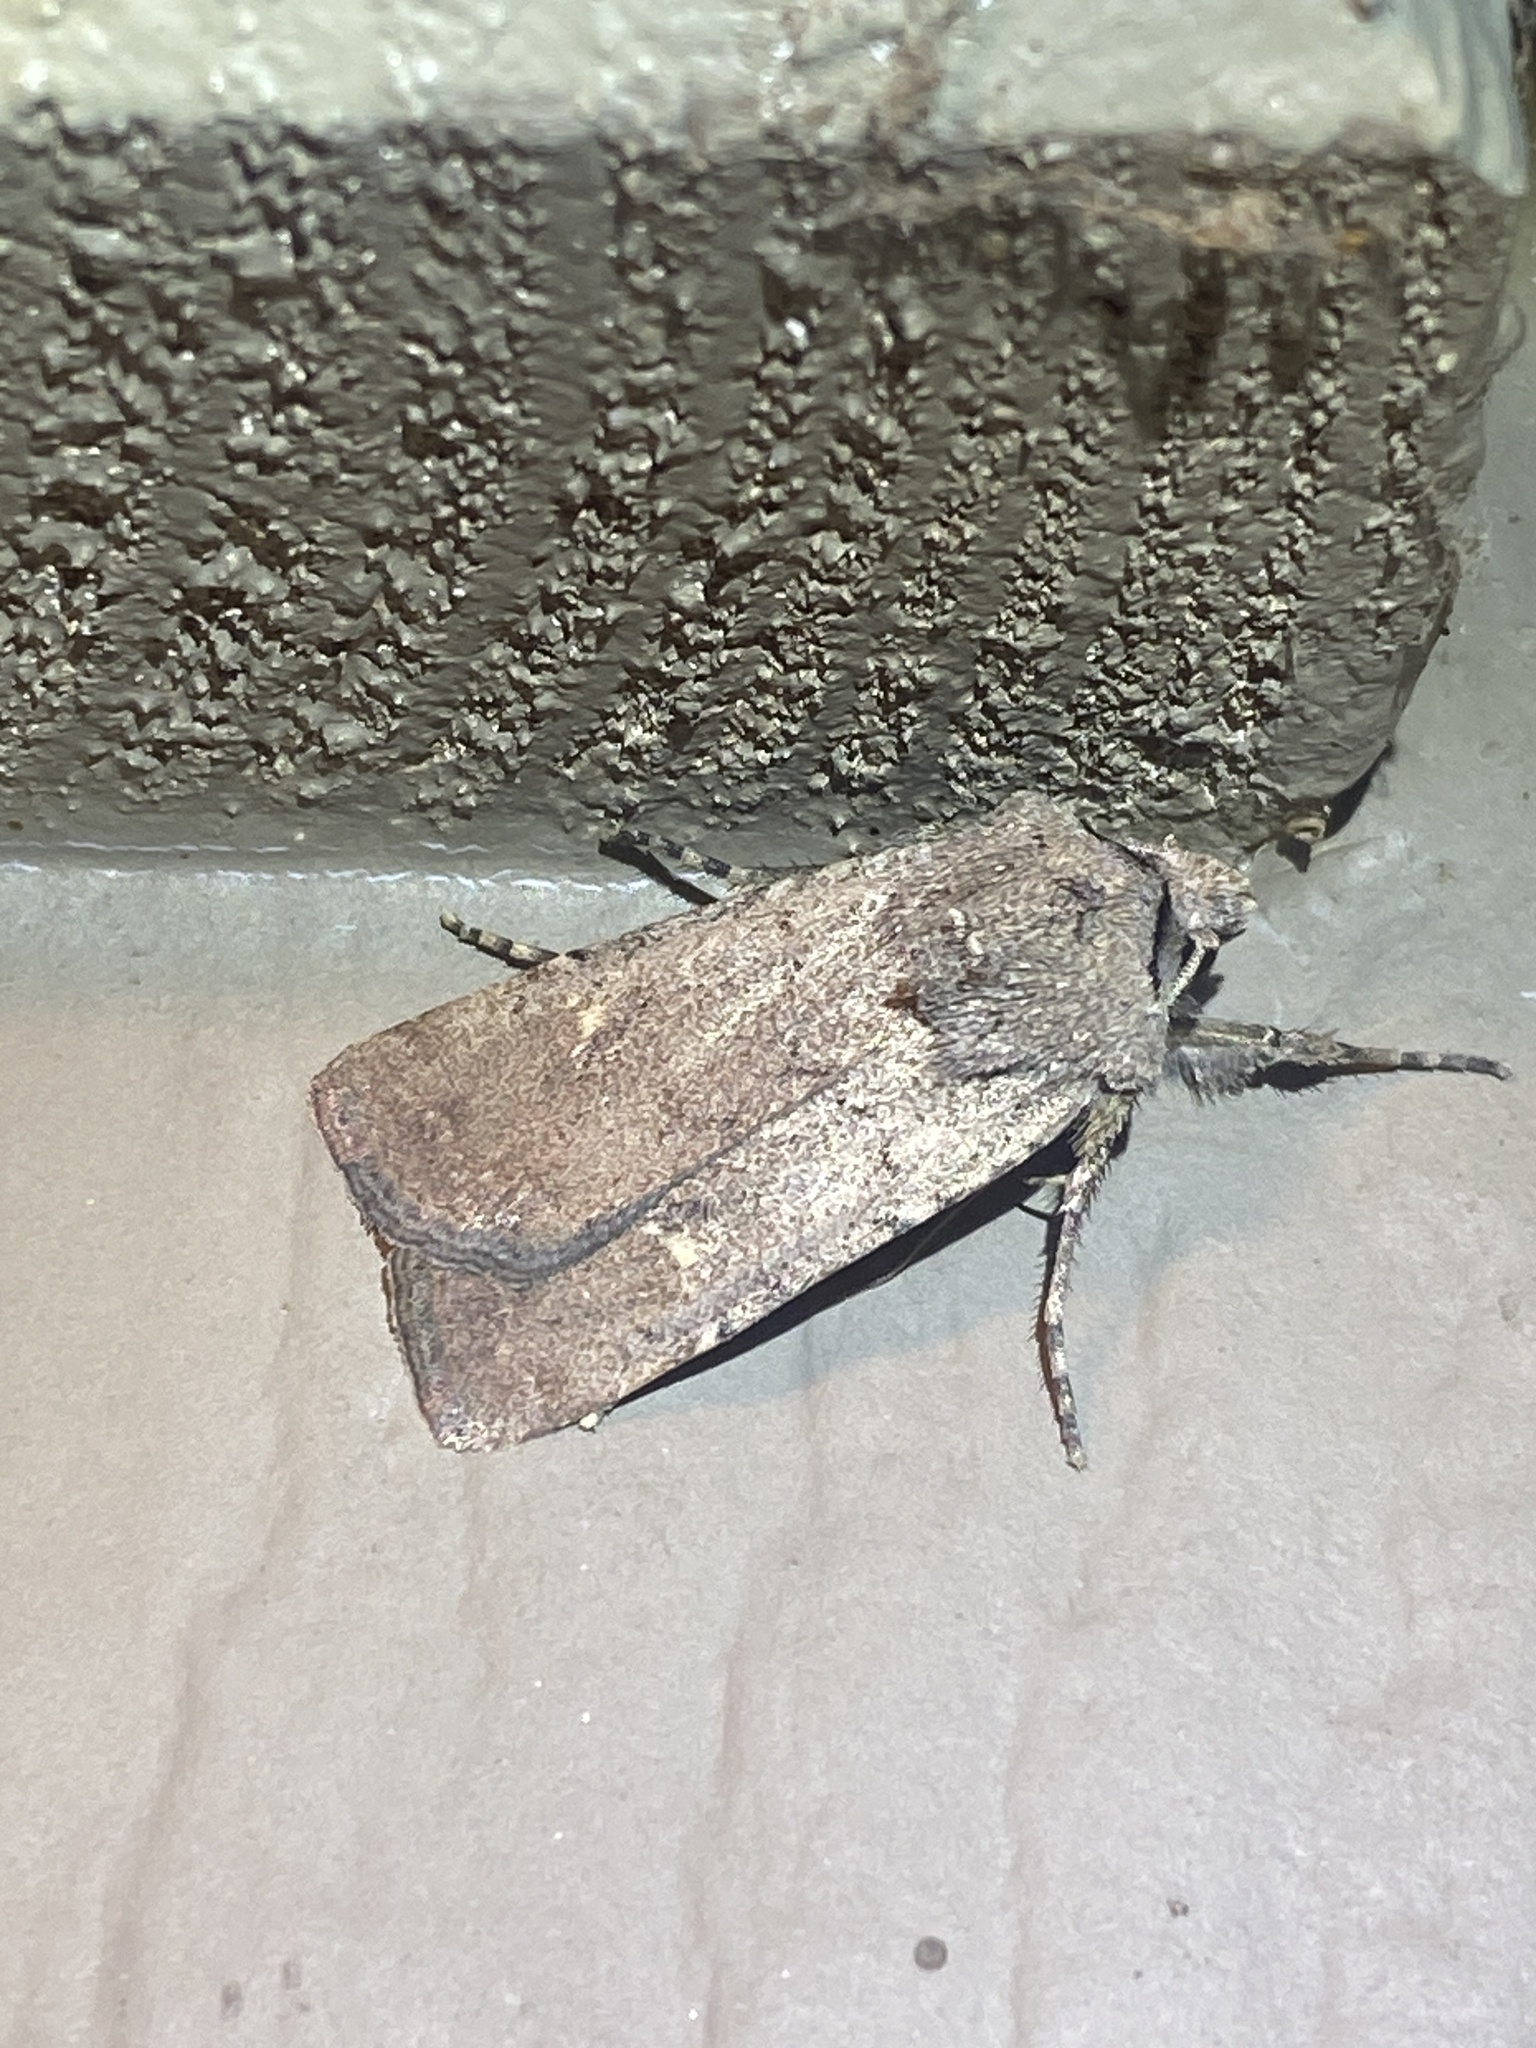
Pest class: cutworms